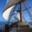
Label: ship